Hermann Oelrichs

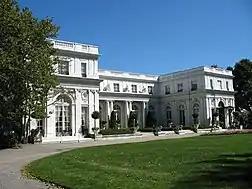
The Oelrichs' Newport estate, Rosecliff.

His firm, Oelrichs & Co., became the U.S. agent of the Norddeutsche Lloyd ("North German") shipping company.